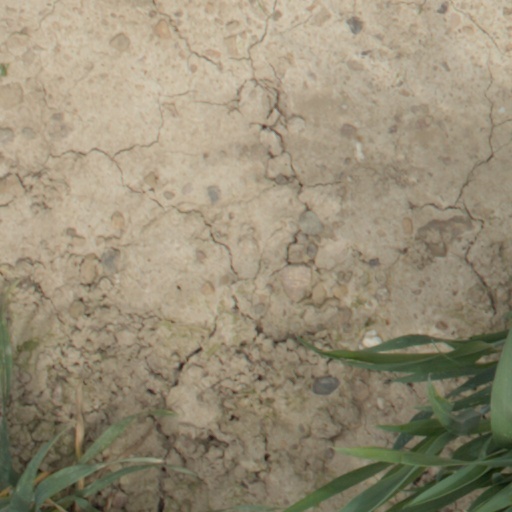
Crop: wheat